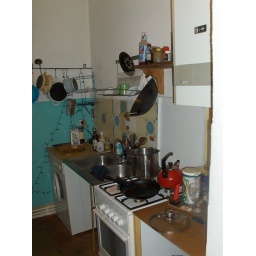
Of course, the washing machine in the kitchen and no counter space, but that's what we expected. :)